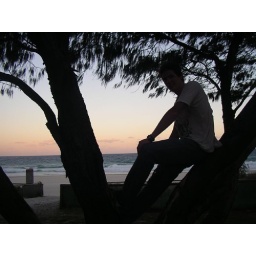
Chilling in the trees along the beach